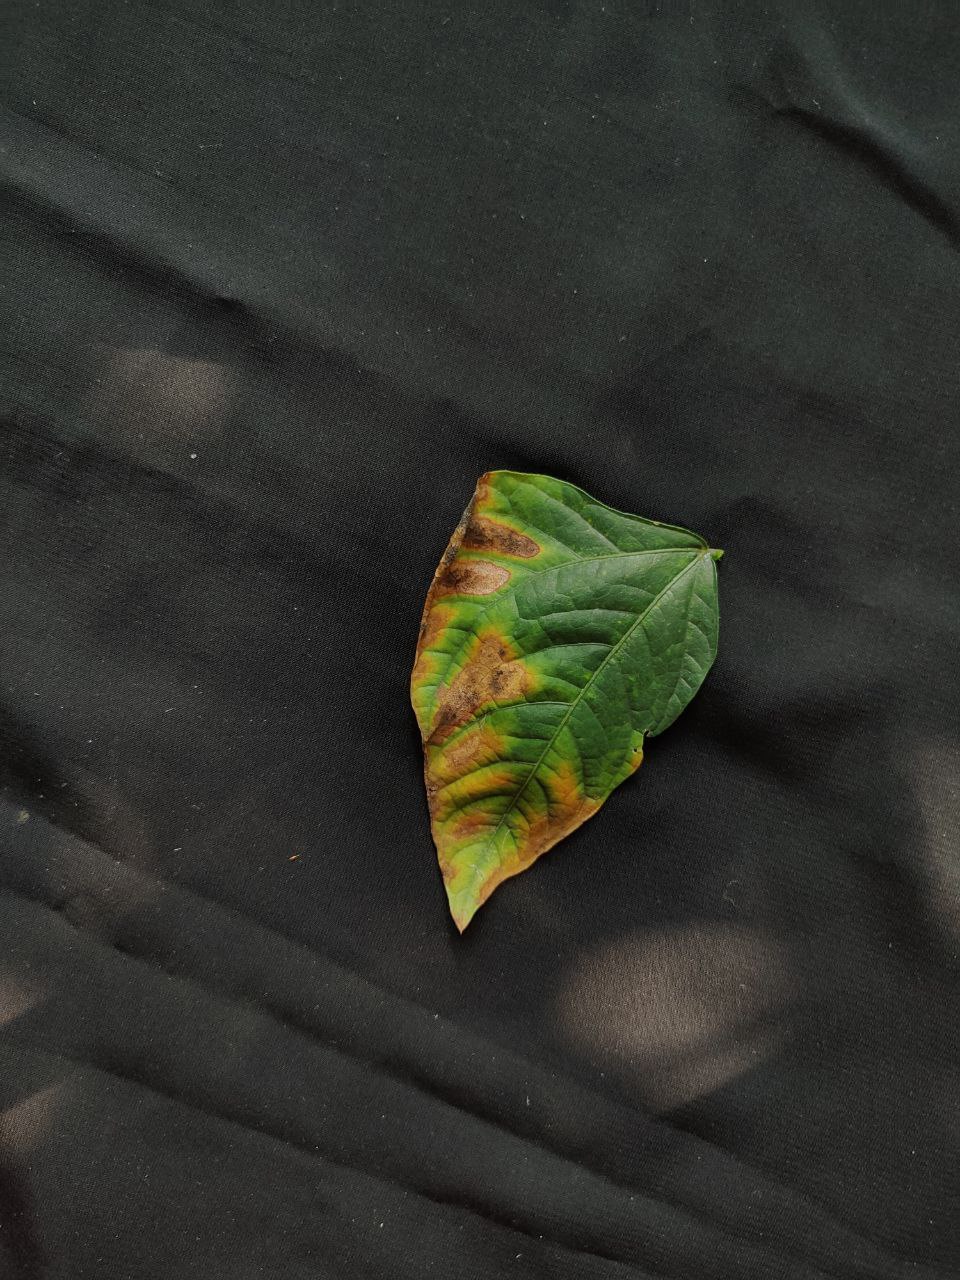
Crop: cowpea
Leaf condition: Bacterial wilt